Wuppertal Schwebebahn

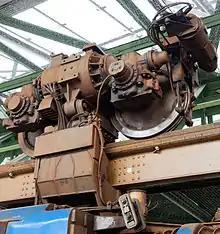
Detail of suspender, wheel, and motor of a GTW 72 train

The cars are suspended from a single rail built underneath a supporting steel frame. The cars hang on wheels which are driven by multiple electric motors operating at 600 or , fed from a live rail below the running rail.